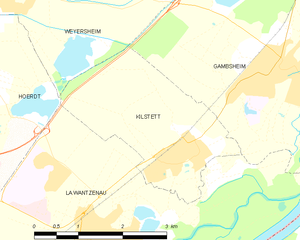
Carte des communes françaises